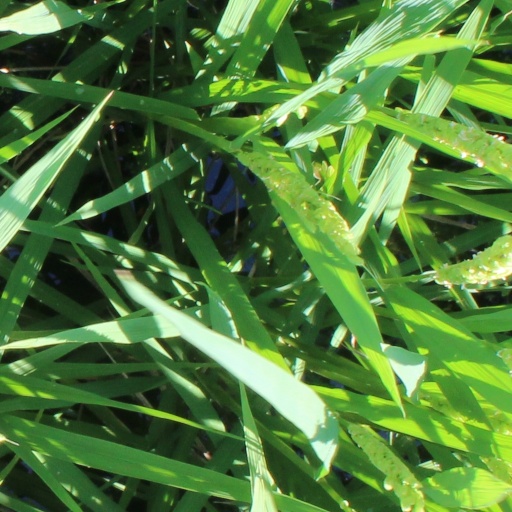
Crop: rice